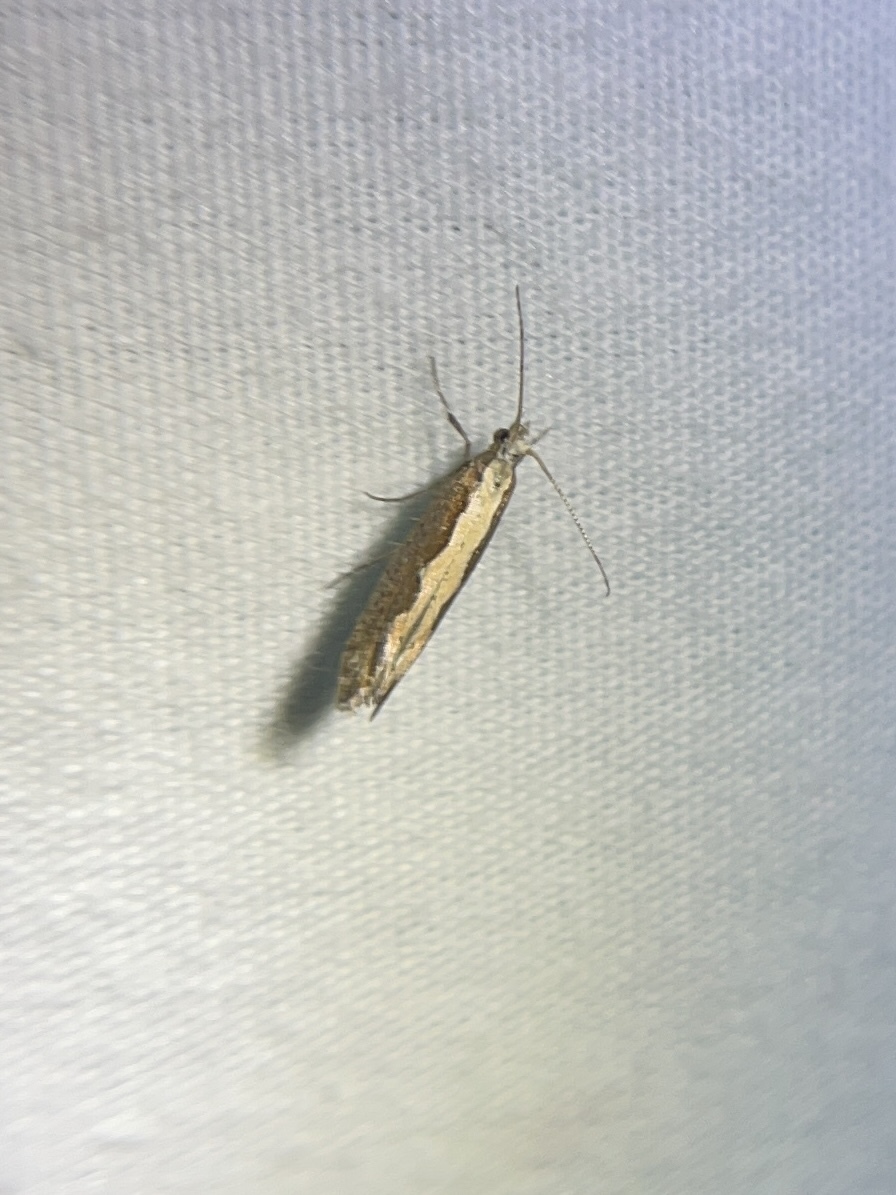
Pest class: diamondback_moth